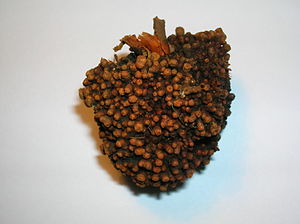
Frankia
En rodknold på El
En rodknold på El
Frankia er en slægt af kvælstoffikserende, filamentdannende bakterier, som lever i symbiose med aktinorrhizaplanter, svarende til Rhizobia bakterierne, som findes i rodknolde hos bælgplanterne. Bakterier af denne slægt danner også rodknolde.